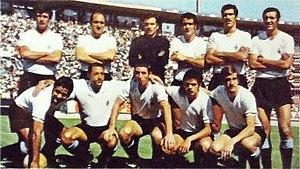
L'équipe d'Uruguay de football est la sélection de joueurs uruguayens représentant le pays lors des compétitions internationales de football masculin, sous l'égide de l'Association uruguayenne de football. La sélection uruguayenne est surnommée la Celeste.